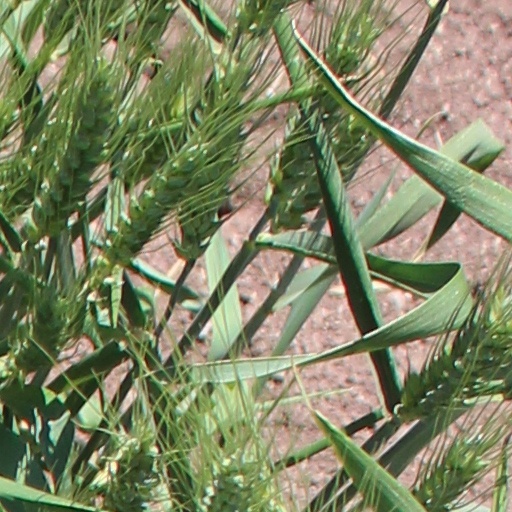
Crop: wheat